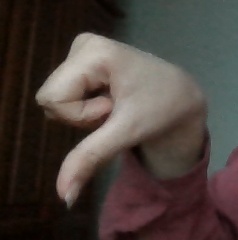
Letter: waw